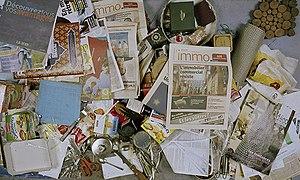
Daniel Desmedt - Série + Rien
Daniel Desmedt est un psychiatre et photographe belge qui vit à Bruxelles.